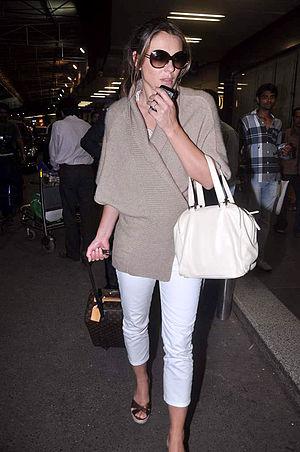
Elizabeth Hurley est une actrice, mannequin et productrice britannique née le 10 juin 1965 à Basingstoke.